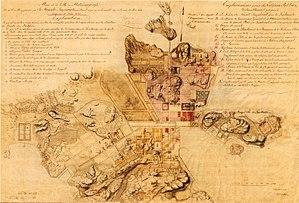
L'architecture de la Finlande a une histoire de plus de 800 ans et, alors que jusqu'à l'époque moderne, l'architecture était fortement influencée par les courants des deux nations voisines de la Finlande, à savoir la Suède et la Russie, dès le début du XIXᵉ siècle, les influences sont venues directement de l'extérieur. Dans un premier temps, lorsque des architectes étrangers itinérants ont commencé à exercer dans le pays, puis lorsque la profession d'architecte finlandais s'y est établie. L'architecture finlandaise a également contribué de manière significative à plusieurs styles internationaux, tels que le Jugendstil, ou Art nouveau, le classicisme nordique et le fonctionnalisme. Plus particulièrement, les travaux de l'architecte moderniste Eliel Saarinen, l'architecte le plus connu du pays, ont eu une influence considérable à l'échelle mondiale. Mais l'architecte moderniste Alvar Aalto, considéré comme l'une des figures majeures de l'histoire mondiale de l'architecture moderne, est encore plus renommé qu'Eliel Saarinen. Dans un article de 1922, intitulé Motifs des âges passés, Aalto discute des influences nationales et internationales en Finlande :